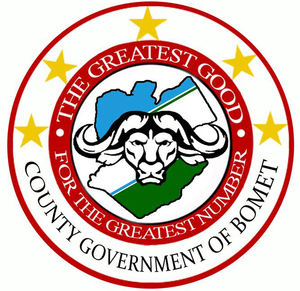
Bomet est un comté du Kenya, situé dans l'ancienne province de la Vallée du Rift. Son chef-lieu est Bomet.